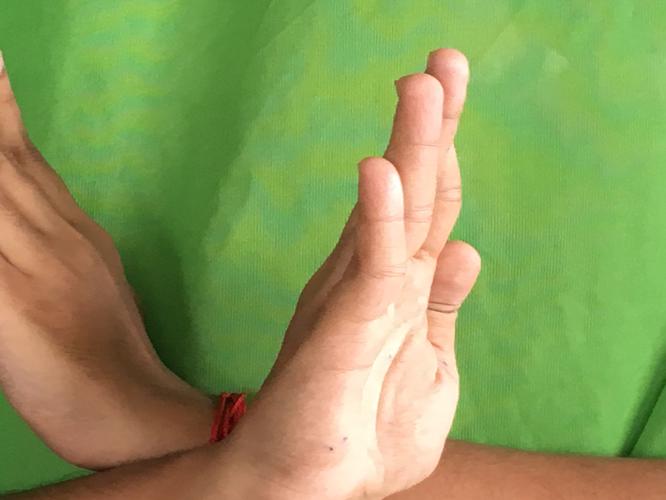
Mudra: Swastikam
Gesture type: double_hand